Old Town (Plovdiv)

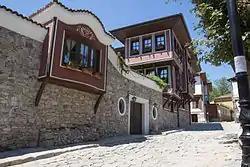

The old town in Plovdiv is an architectural and historical reserve located on three of Plovdiv's hills: Nebet Tepe, Dzhambaz Tepe and Taksim Tepe.